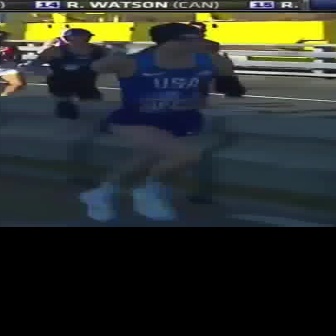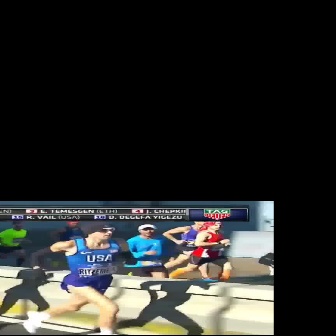
  Please identify the target specified by the bounding box [45,21,245,221] in the first image and locate it in the second image. Return the coordinates in [x_min,y_min,x_max,y_max] format.
Answer: [22,221,136,334]